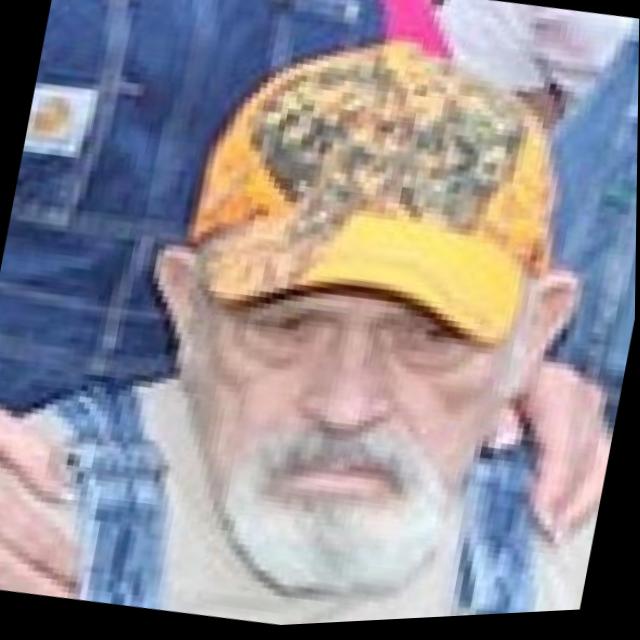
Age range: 45-64